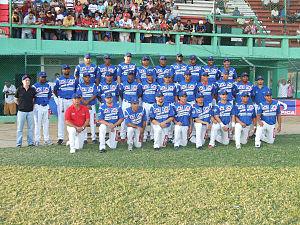
Caimanes de Barranquilla est un club colombien de baseball évoluant en championnat de Colombie de baseball. Fondé en 1984, le club basé à Barranquilla dispute ses matchs à domicile à l'Estadio Tomás Arrieta, enceinte de 8 000 places assises inaugurée le 9 décembre 1946. Les Caimanes comptent sept titres de champion de Colombie, dont les trois derniers attribués.